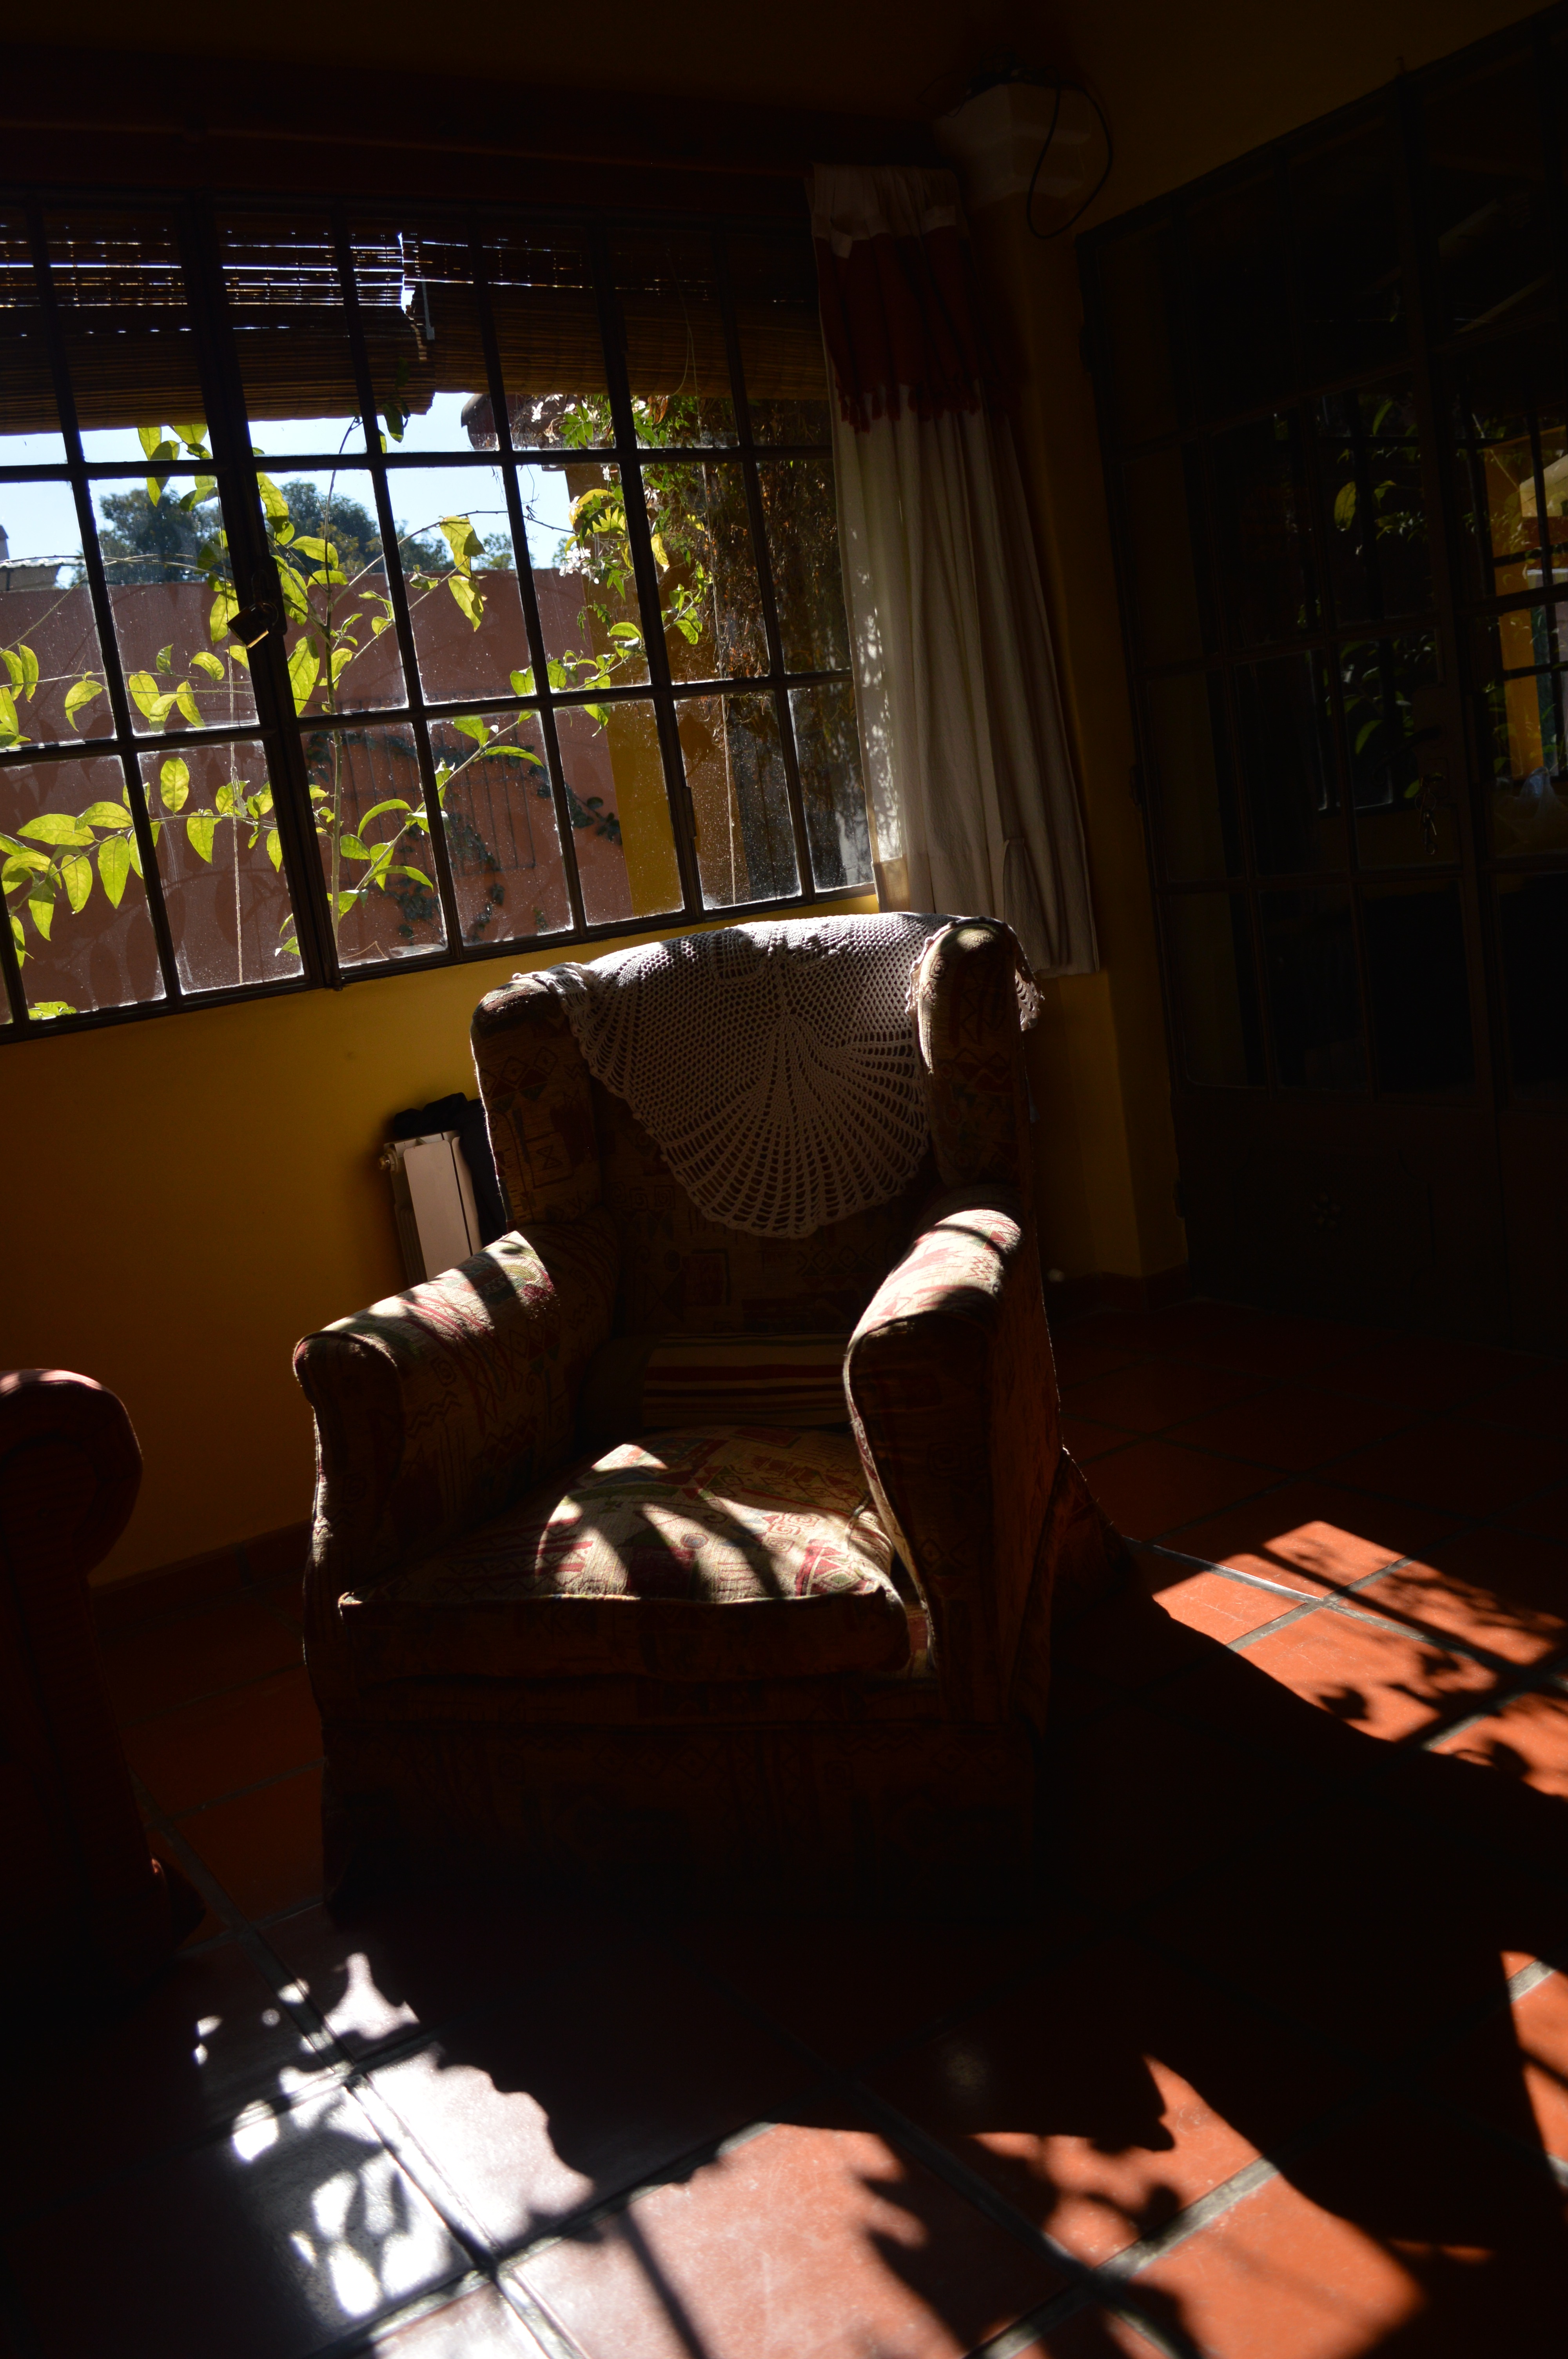
table, light, night, house, sunlight, chair, window, restaurant, darkness, living room, rest, furniture, room, lighting, interior design, design, backlight, armchair, siesta